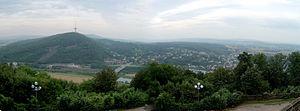
La Porta Westfalica est une gorge d'Allemagne formée par la Weser entre la Wiehengebirge à l'ouest et la Wesergebirge à l'est. Elle est située dans l'arrondissement de Minden-Lübbecke, en Rhénanie-du-Nord-Westphalie.